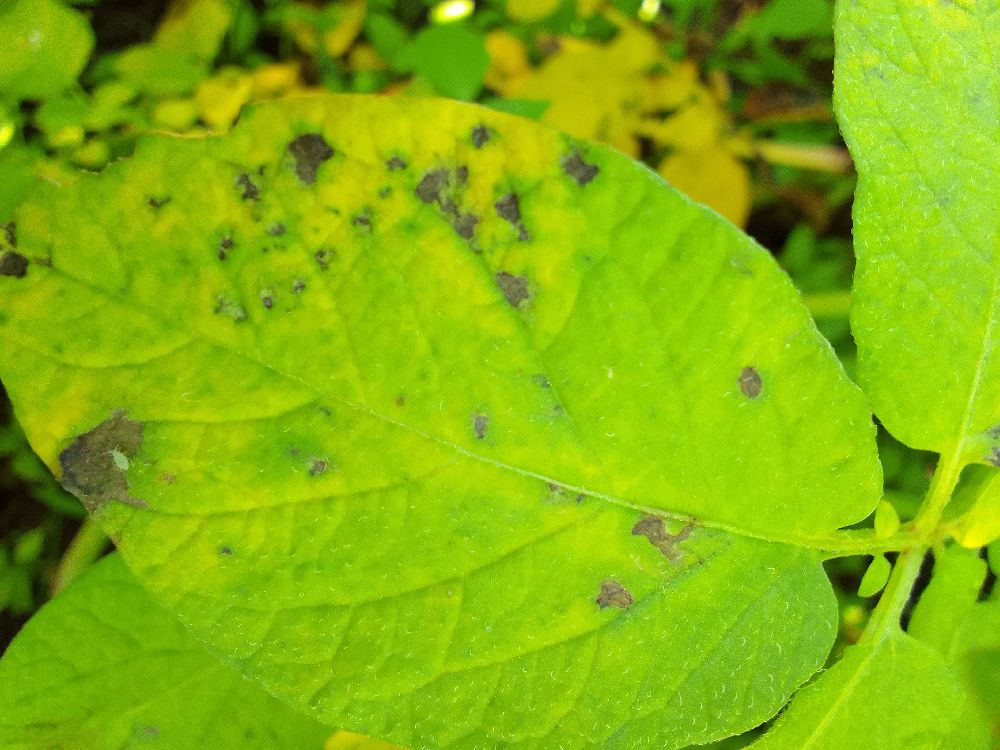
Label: Early blight